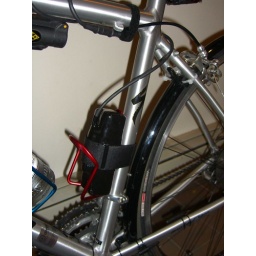
I really shouldn't need the second bottle cage for water in winter.